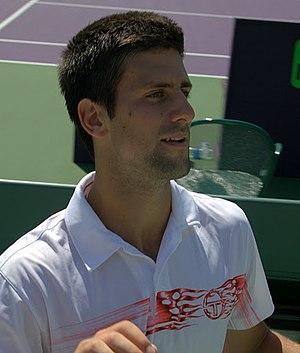
En français, le mot Serbes peut désigner :